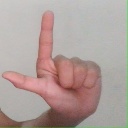
अक्षर: ल